Olav Heggstad

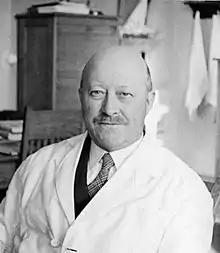
Olav Heggstad in 1940

Olav Heggstad (March 5, 1877 – May 2, 1954) was a Norwegian civil engineer and professor at the Norwegian Institute of Technology.